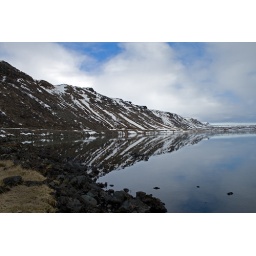
The weather was great and the mountain was up side down in the water